Koimoku

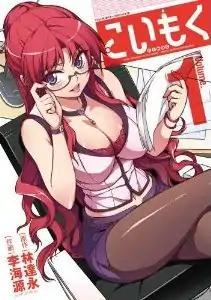
Cover of "Koimoku" Volume 1 as released by Kill Time Communication featuring Hinata Sawanoguchi.

is a manga series written by Dall-Young Lim and illustrated by Hae-Won Lee. The series revolves around Kouta Inamine, a young manga artist whose streak of failures takes a drastic turn when he is hired by a famous B-rated editor.